Andrew Shanle

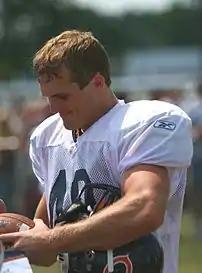
Andrew Shanle signs an autograph at the Chicago Bears 2007 Training Camp.

Andrew Shanle (born March 9, 1983) is the current Head Football Coach and Athletic Director for Cypress Ridge High School, a 6A program in Houston, Texas. He's also a former American football Cornerback and Safety. He was originally signed by the Chicago Bears as an undrafted free agent in 2007. He played 8 man high school football at St. Edward High School (Nebraska) and attended the University of Nebraska on full scholarship.